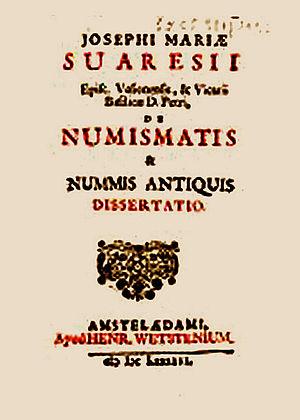
De numismatis &amp
Joseph Marie de Suarès, hagiographe, historien, évêque de Vaison-la-Romaine et bibliothécaire pontifical. Il avait pris comme devise : Unicuique Sua Res.